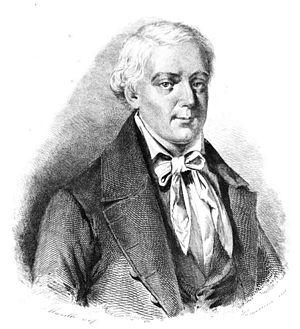
Filippo Giuseppe Maria Ludovico Buonarroti, plus couramment appelé Philippe Buonarroti, né le 11 novembre 1761 à Pise et mort le 17 septembre 1837 à Paris, est un révolutionnaire français d'origine italienne.